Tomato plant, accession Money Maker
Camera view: tilt-top (135 deg); turntable rotation: 90 degrees
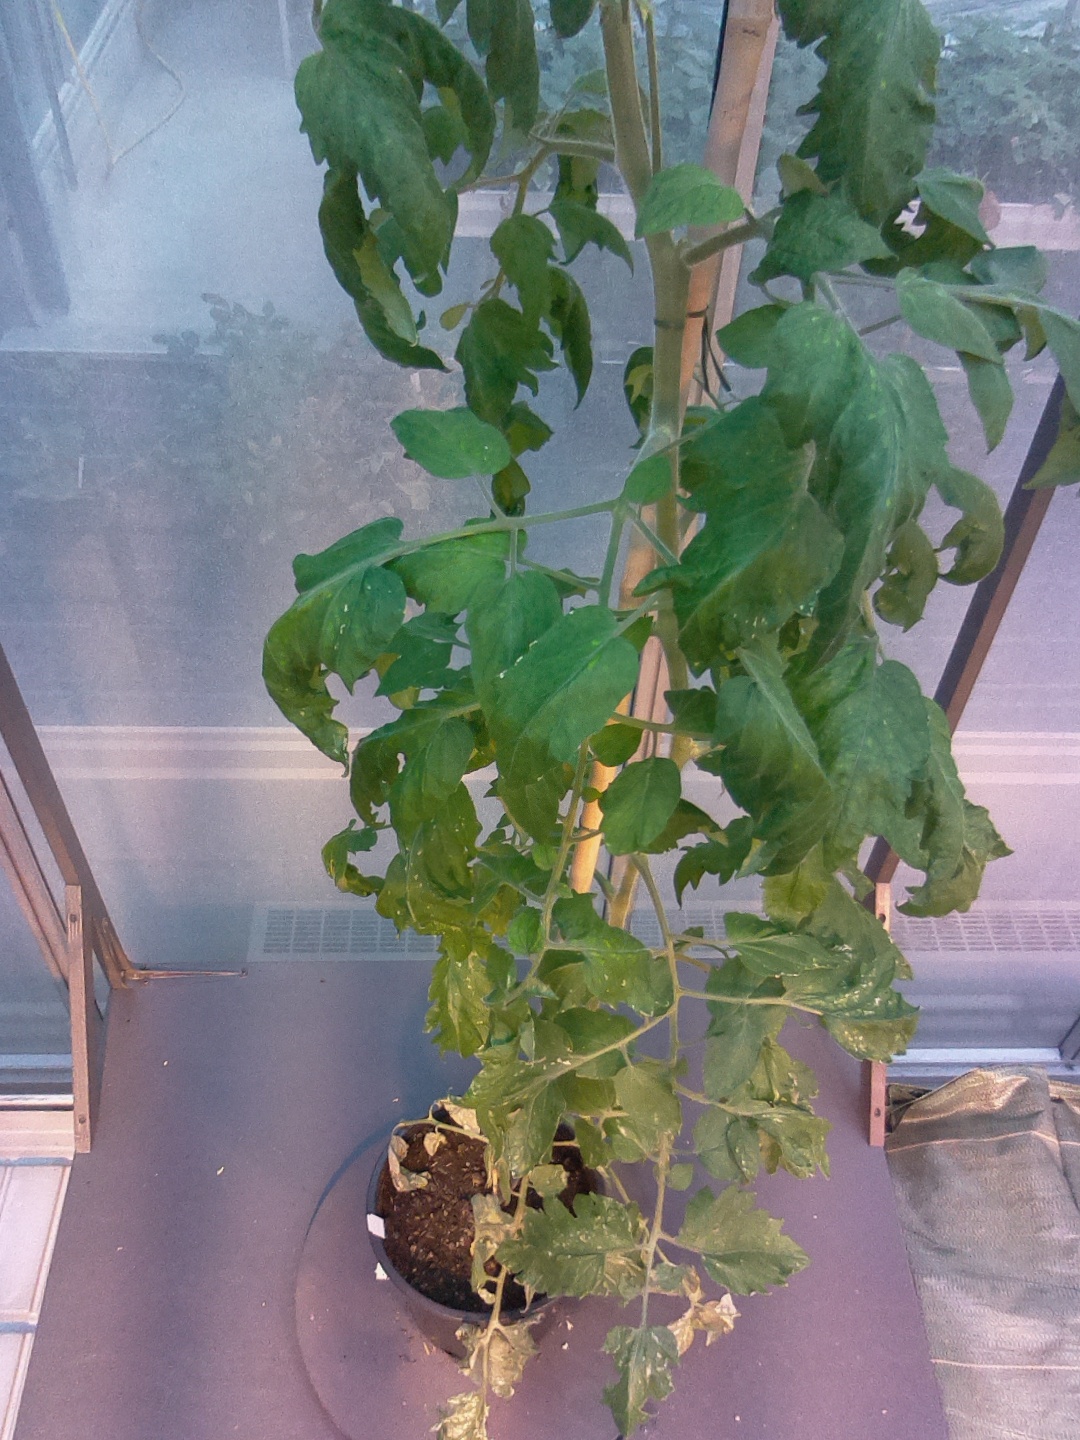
BBCH growth stage 70: Fruits at the main stem or branches visibles